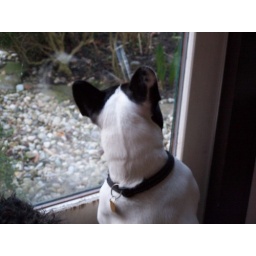
A red cat in the garden!